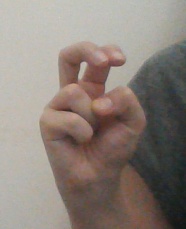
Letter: toot